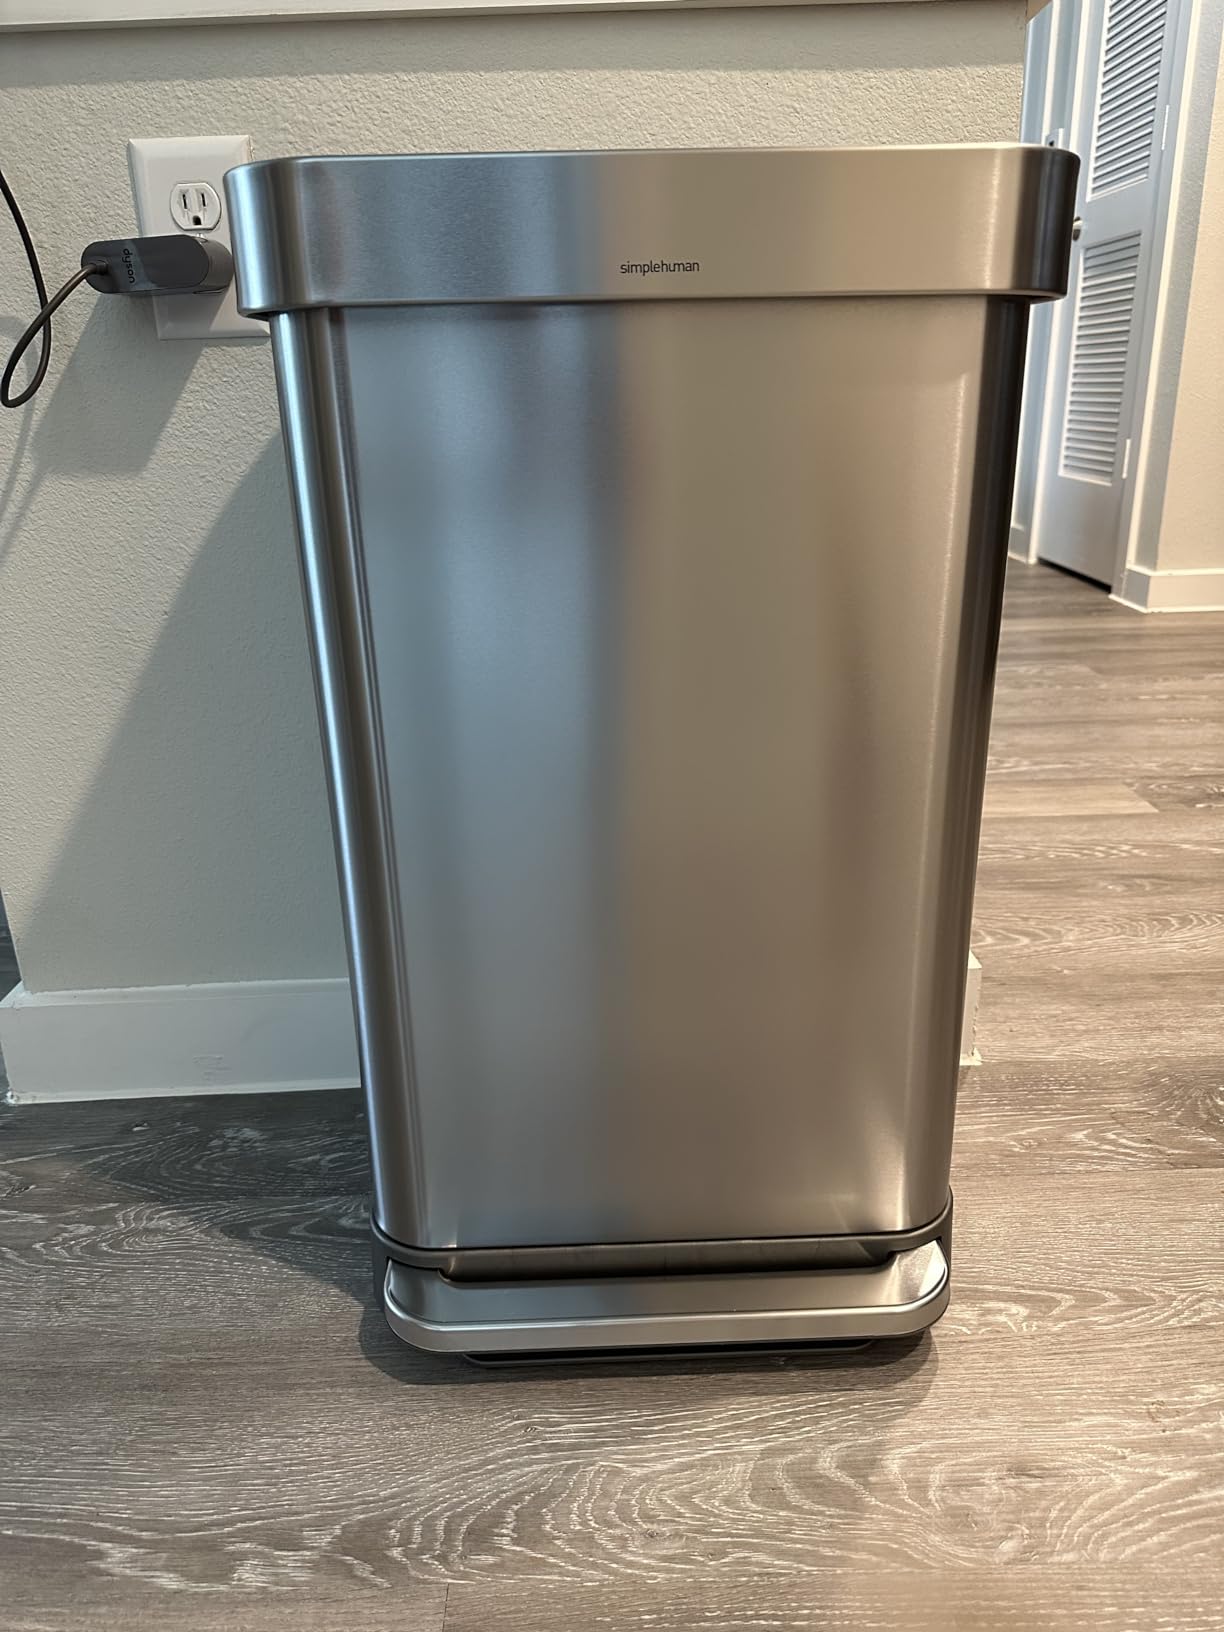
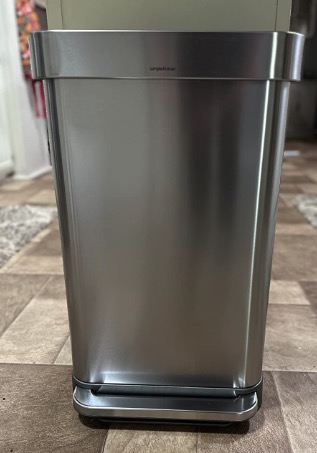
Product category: misc
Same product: yes